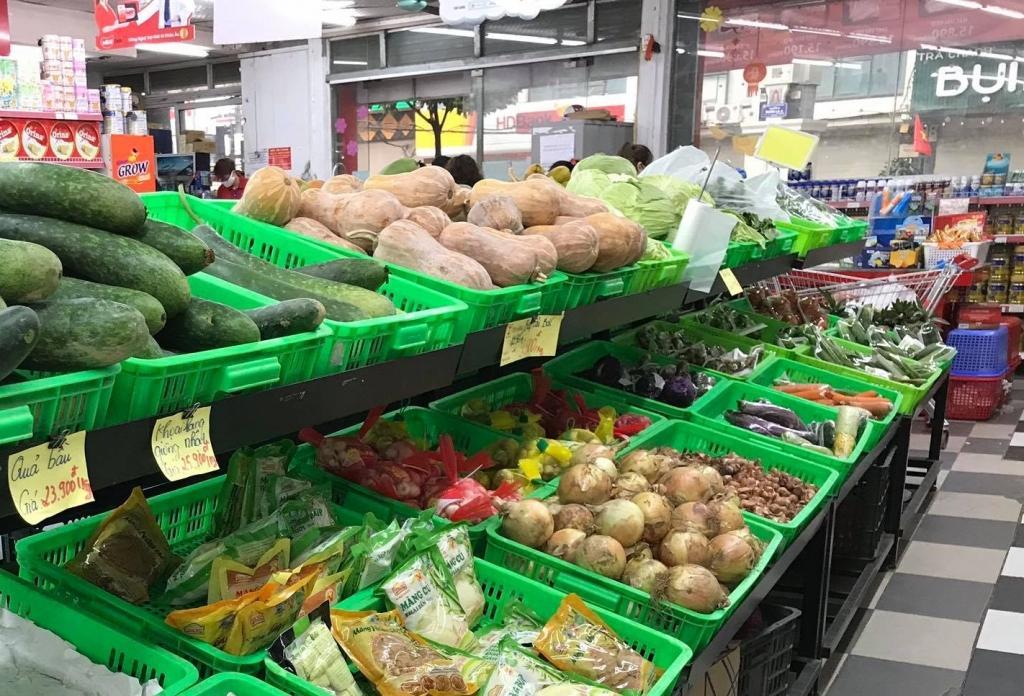
có nhiều mặt hàng rau củ quả được bày bán trong những cái giỏ màu xanh lá cây